Bangladesh Television

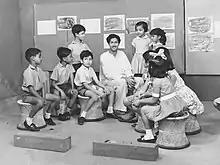
Mustafa Monwar at PTV's Dhaka studios; 1964

BTV first commenced transmissions on 25 December 1964 at 19:00 (Dhaka Standard Time), as a pilot project in the then East Pakistan under the name, Pilot Television Dacca, airing a song titled "Oi Je Akash Nil Holo Aaj/Shei Shudhu Tomar Preme", sung by singer Ferdausi Rahman. Mordecai Cohen was the first announcer on BTV. One of the first broadcasts on the station was also the announcement, "Accept our best wishes, pilot television, Dhaka, 10 Poush 1371", using the Bengali calendar date rather than the Gregorian one. It broadcast from the DIT Bhaban on a three to four-hour basis, with broadcasting equipment provided by NEC. It was originally supposed to be launched on 1 October.